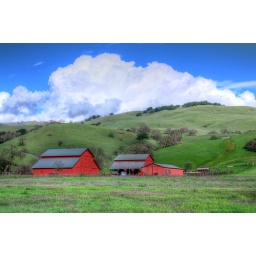
A red barn below the clouds near Morgan Hill, California.